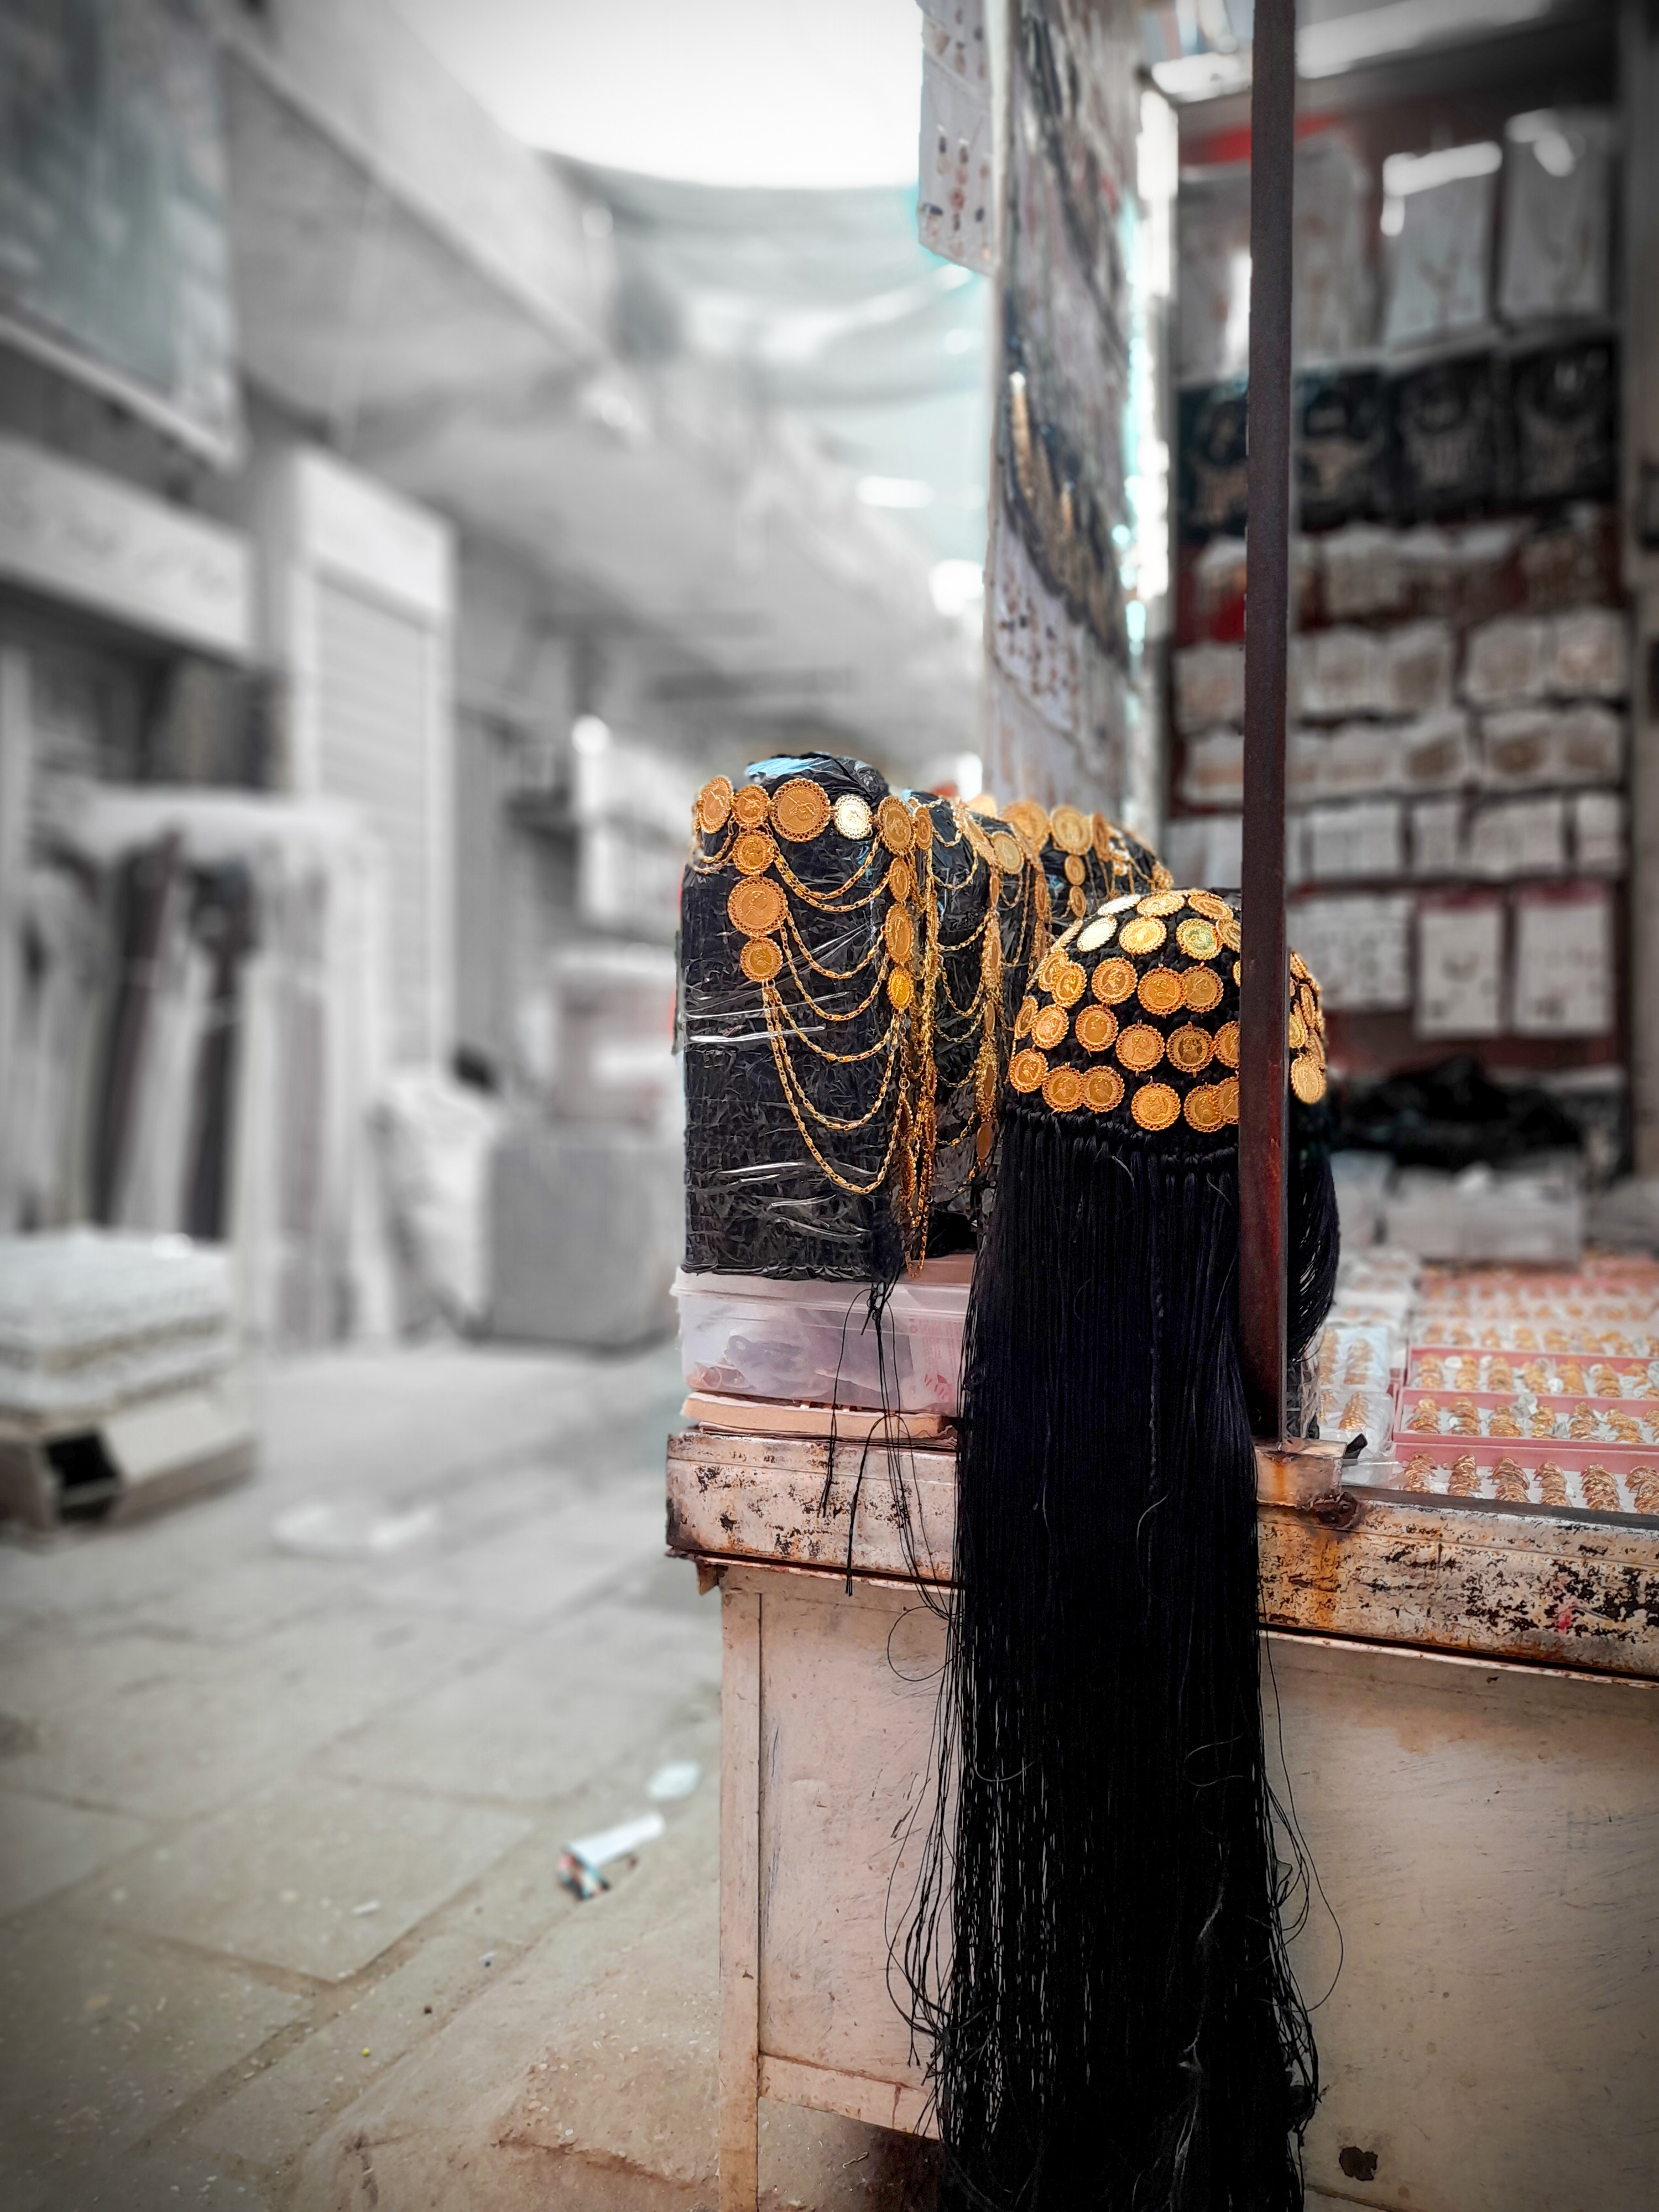
الوصف بالفصحى: تسمى "جدلة" تتزين بها العروس تضعه على راسها مرتدية معه الثوب التقليدي كجزء من العادات المتوارثة في يوم العرس
التصنيف: Uncategorized